New Fort York

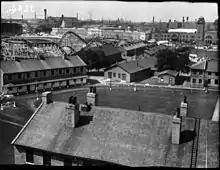
View of fort and Ex buildings in 1931

During World War I, fort activities expanded to the CNE buildings, which were used for winter quarters, (summer quarters were at Long Branch) although the CNE continued. The barracks were used as a receiving station for the internment of German, Austro-Hungarian, and Turkish citizens, considered "enemy aliens". From 1914 until October 1916, up to 90 men at one time were interned in the west privates' barracks before being transferred to other facilities. Before the war was over, many were pardoned and released upon the signing of pledges of loyalty to the laws of Canada and to report regularly to police stations. Ukrainians, then subjects of the Austro-Hungarian Empire, were held in the barracks. In 1998, the Ukrainian community of Toronto erected a plaque at the Officers' Quarters to memorialize the internment.